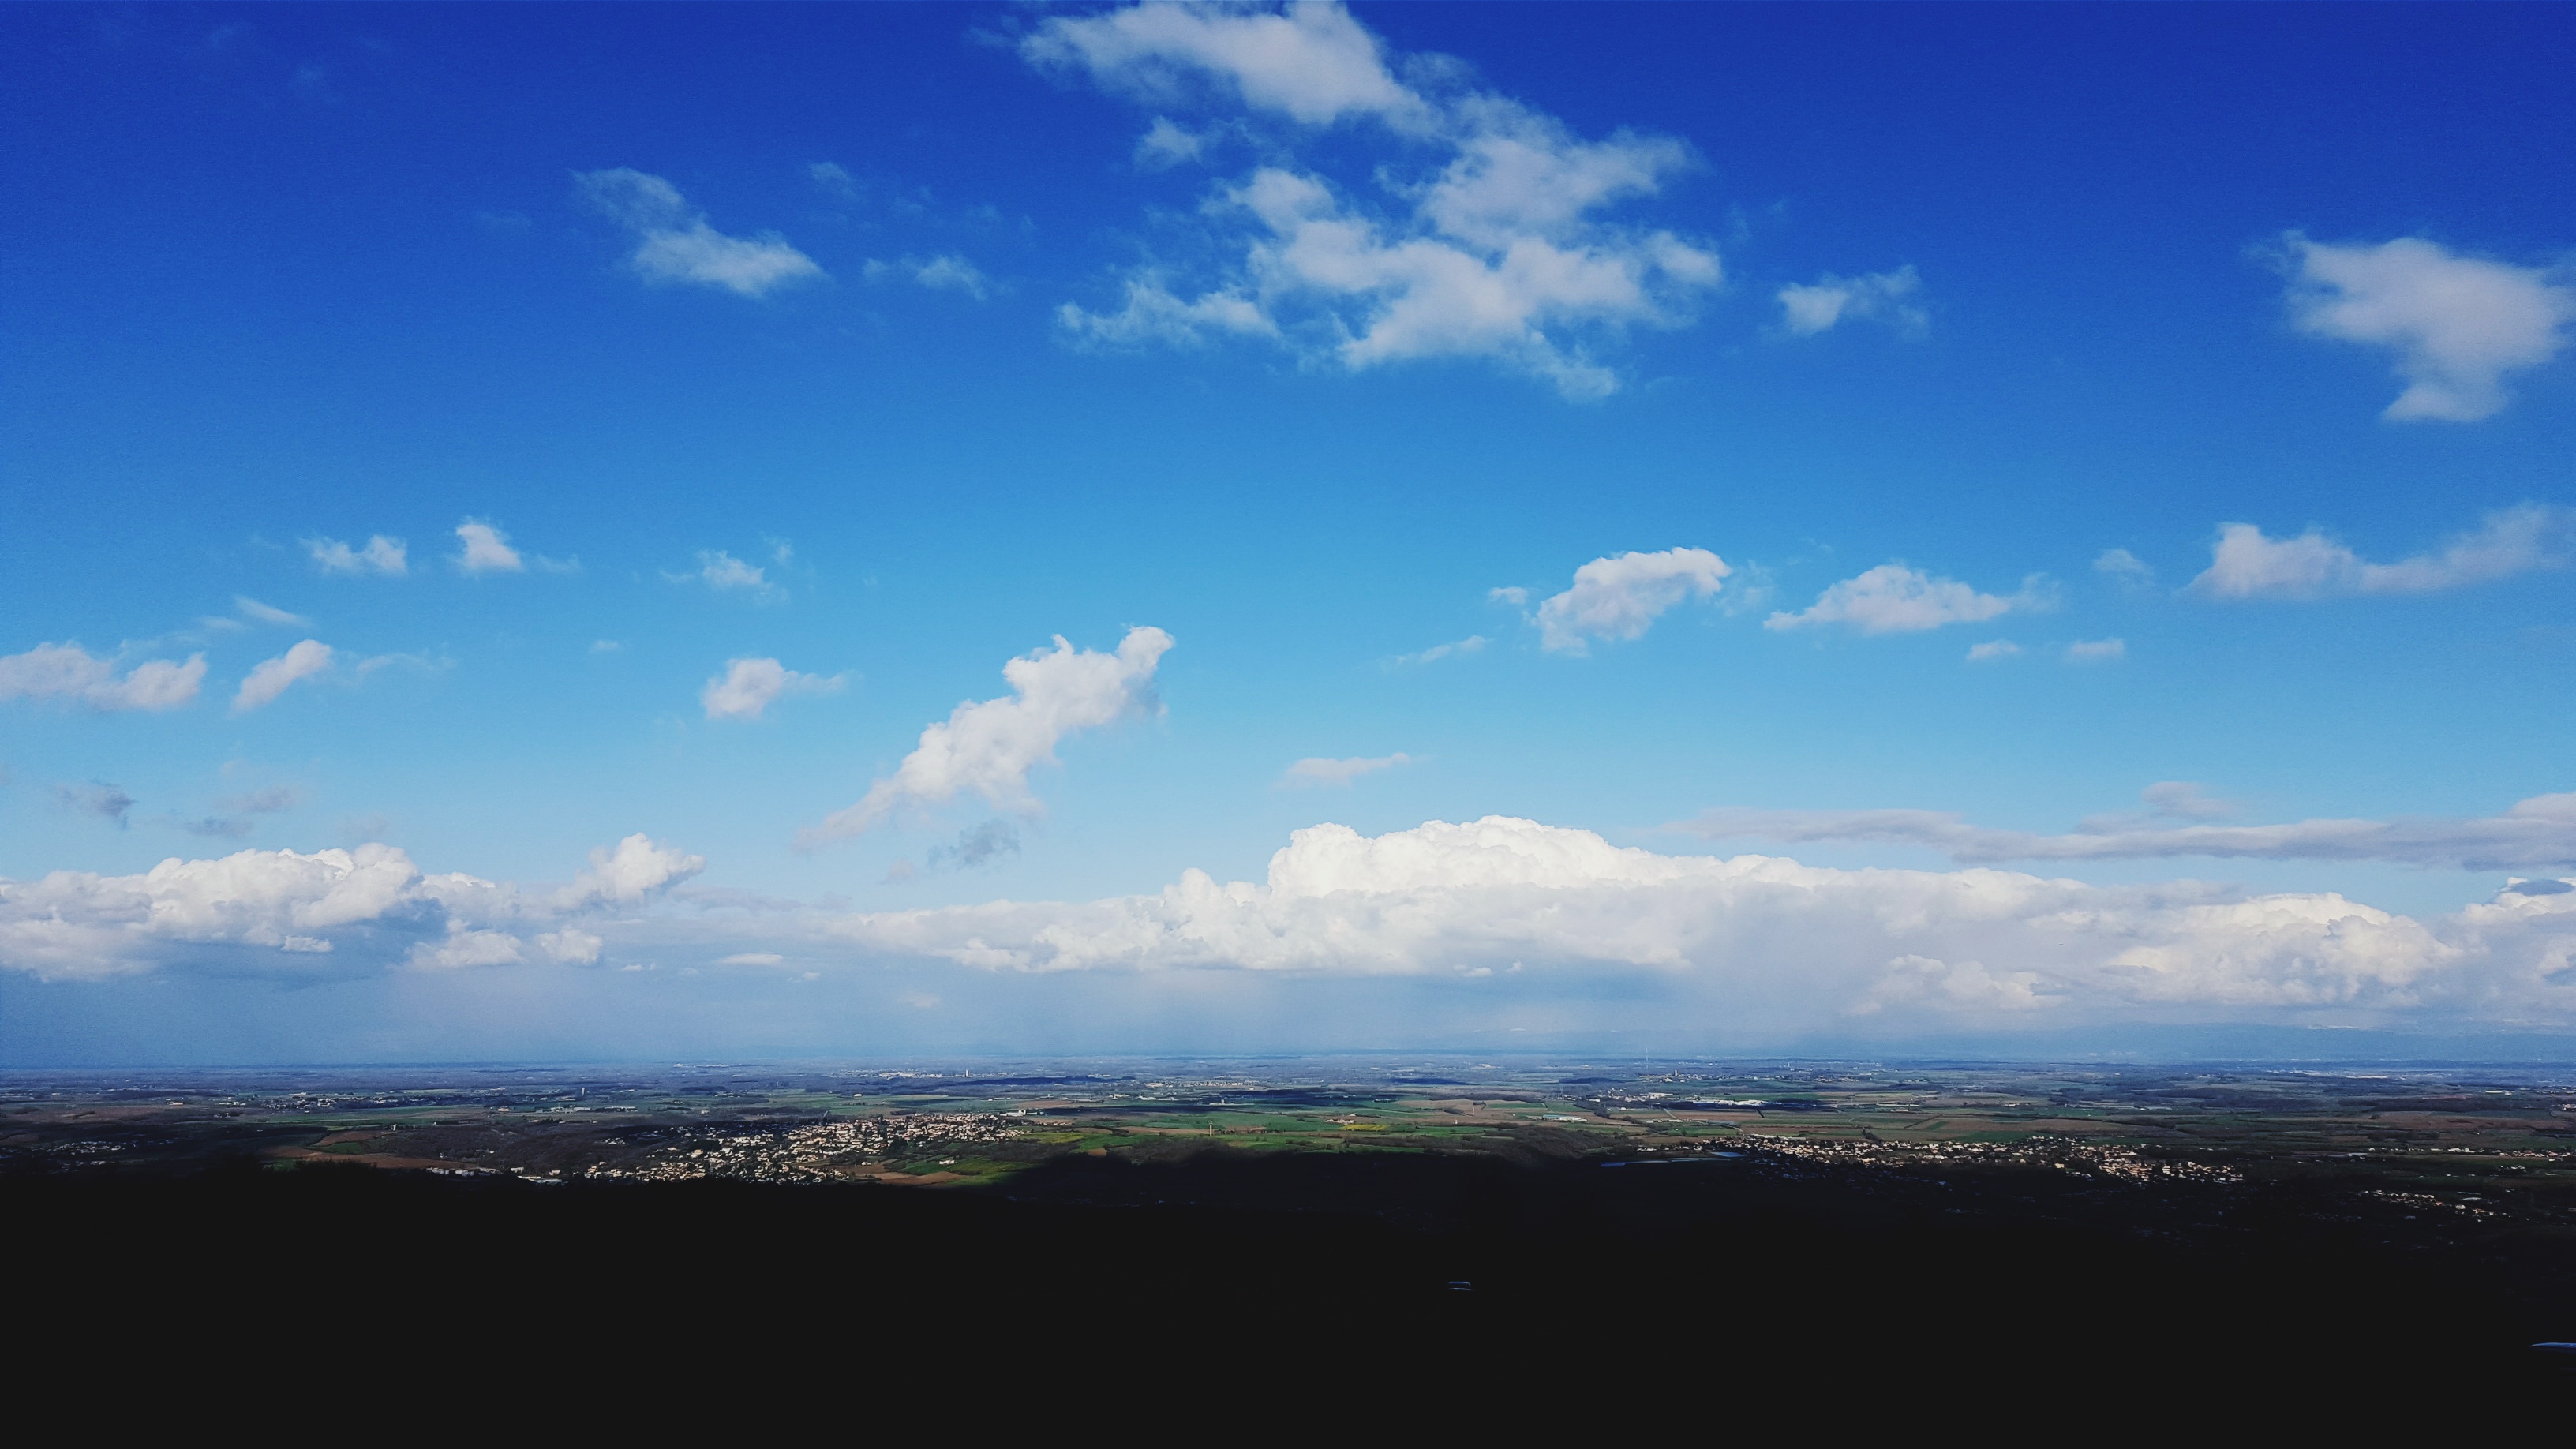
horizon, mountain, cloud, sky, field, sunlight, morning, hill, dawn, atmosphere, mountain range, panorama, dusk, evening, cumulus, plain, grassland, plateau, meteorological phenomenon, atmospheric phenomenon, atmosphere of earth, mountainous landforms